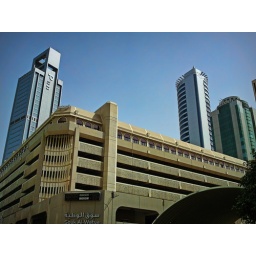
Note the sign on the tower and how it evolved over time :)